Education inequality in China

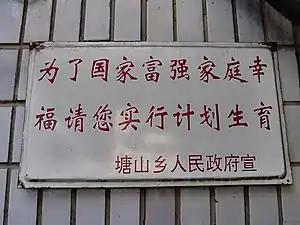
Government sign in Tangshan Village, De'an County, Jiujiang, Jiangxi, stating: "For the sake of the country's prosperity and families' happiness, please implement family planning"

The One-child Policy in China plays an important role in the inequality of education. The One-child policy was implemented in China in 1979 to slow down the country's explosive population growth and was abolished in 2016. Before the one-child policy, parents were allowed to have more than one child and had the opportunity to display a preference toward male children; this so-called “son preference” has prevailed among most Chinese parents for centuries. However, after the One-child policy was enacted, the only-child girls were able to receive more educational opportunities because there was not as much competition for household resources as in multiple-child households. The gender inequality has improved by this One-child policy and therefore, female education opportunity has increased. The big issue on gender inequality has been improved through this policy.